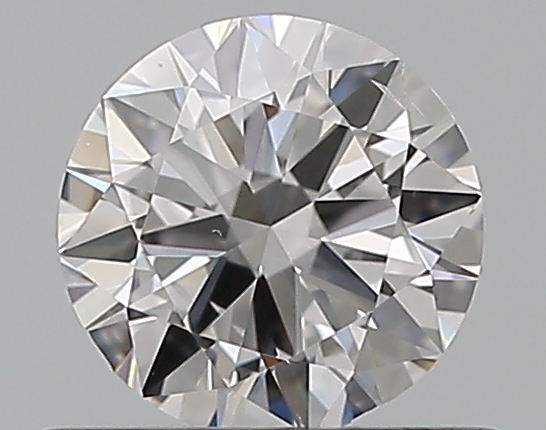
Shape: round
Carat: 0.5
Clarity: SI1
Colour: D
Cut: VG
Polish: VG
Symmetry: VG
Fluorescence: N
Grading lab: GIA
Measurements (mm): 5.03 x 5.09 x 3.05